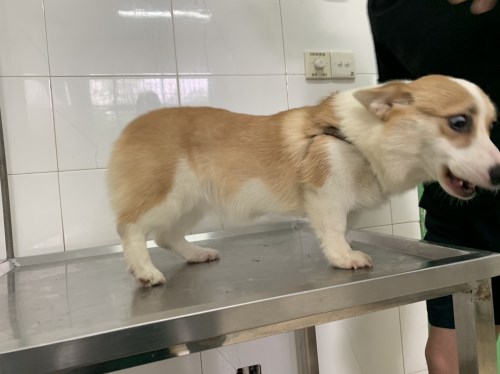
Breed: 2909-n000116-Cardigan